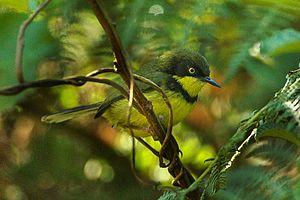
L'Apalis noir et jaune est une espèce de passereaux appartenant à la famille des Cisticolidae.